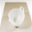
Label: bowl